Cy Young's perfect game

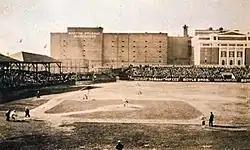
Huntington Avenue Grounds, the site of Young's perfect game

Young's perfect game occurred on May 5, 1904. The Americans were playing the Philadelphia Athletics at Huntington Avenue Grounds in Boston, Massachusetts. 10,267 people attended the game, which at the time, was the largest regular-season attendance in the stadium's history. Many of the fans specifically came to watch the duel between Young and Athletics pitcher Rube Waddell, two of the best pitchers in the league. In 1904, Waddell recorded 349 strikeouts, which stood as the single-season MLB record until it was broken by Sandy Koufax, who recorded 382 strikeouts in 1965. On May 2, Waddell faced Americans pitcher Jesse Tannehill and threw a shutout, and a newspaper article written before the May 5 game claimed Waddell said he would, "give the same to [Young] as I gave to Tannehill".